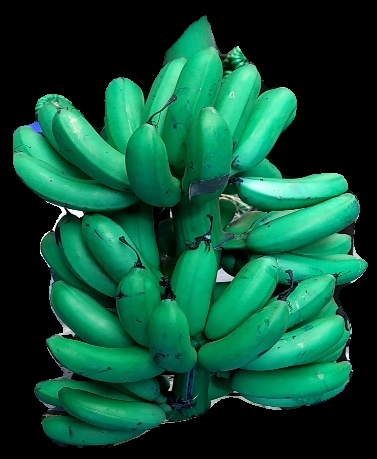
Variety: rasbale
Grade: grade1